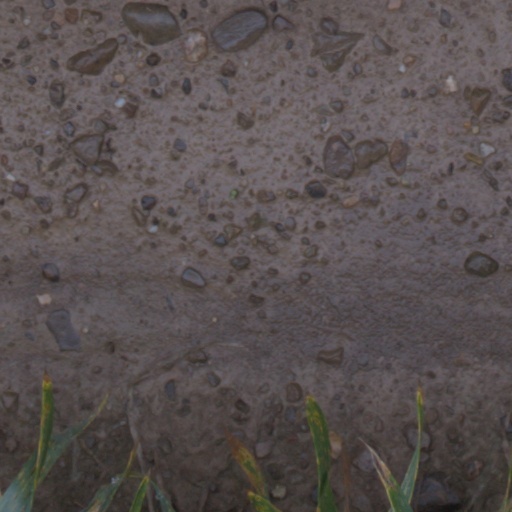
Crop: wheat